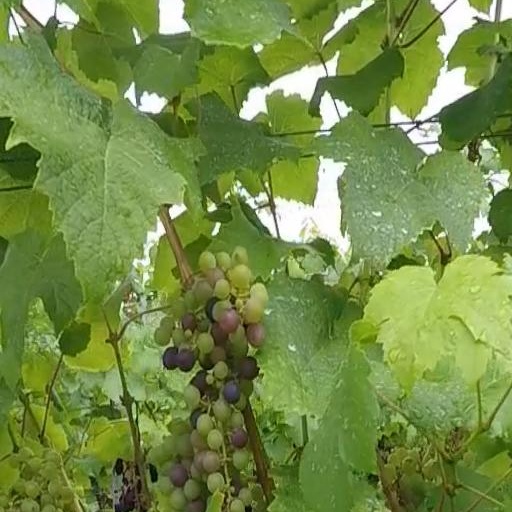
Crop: grape